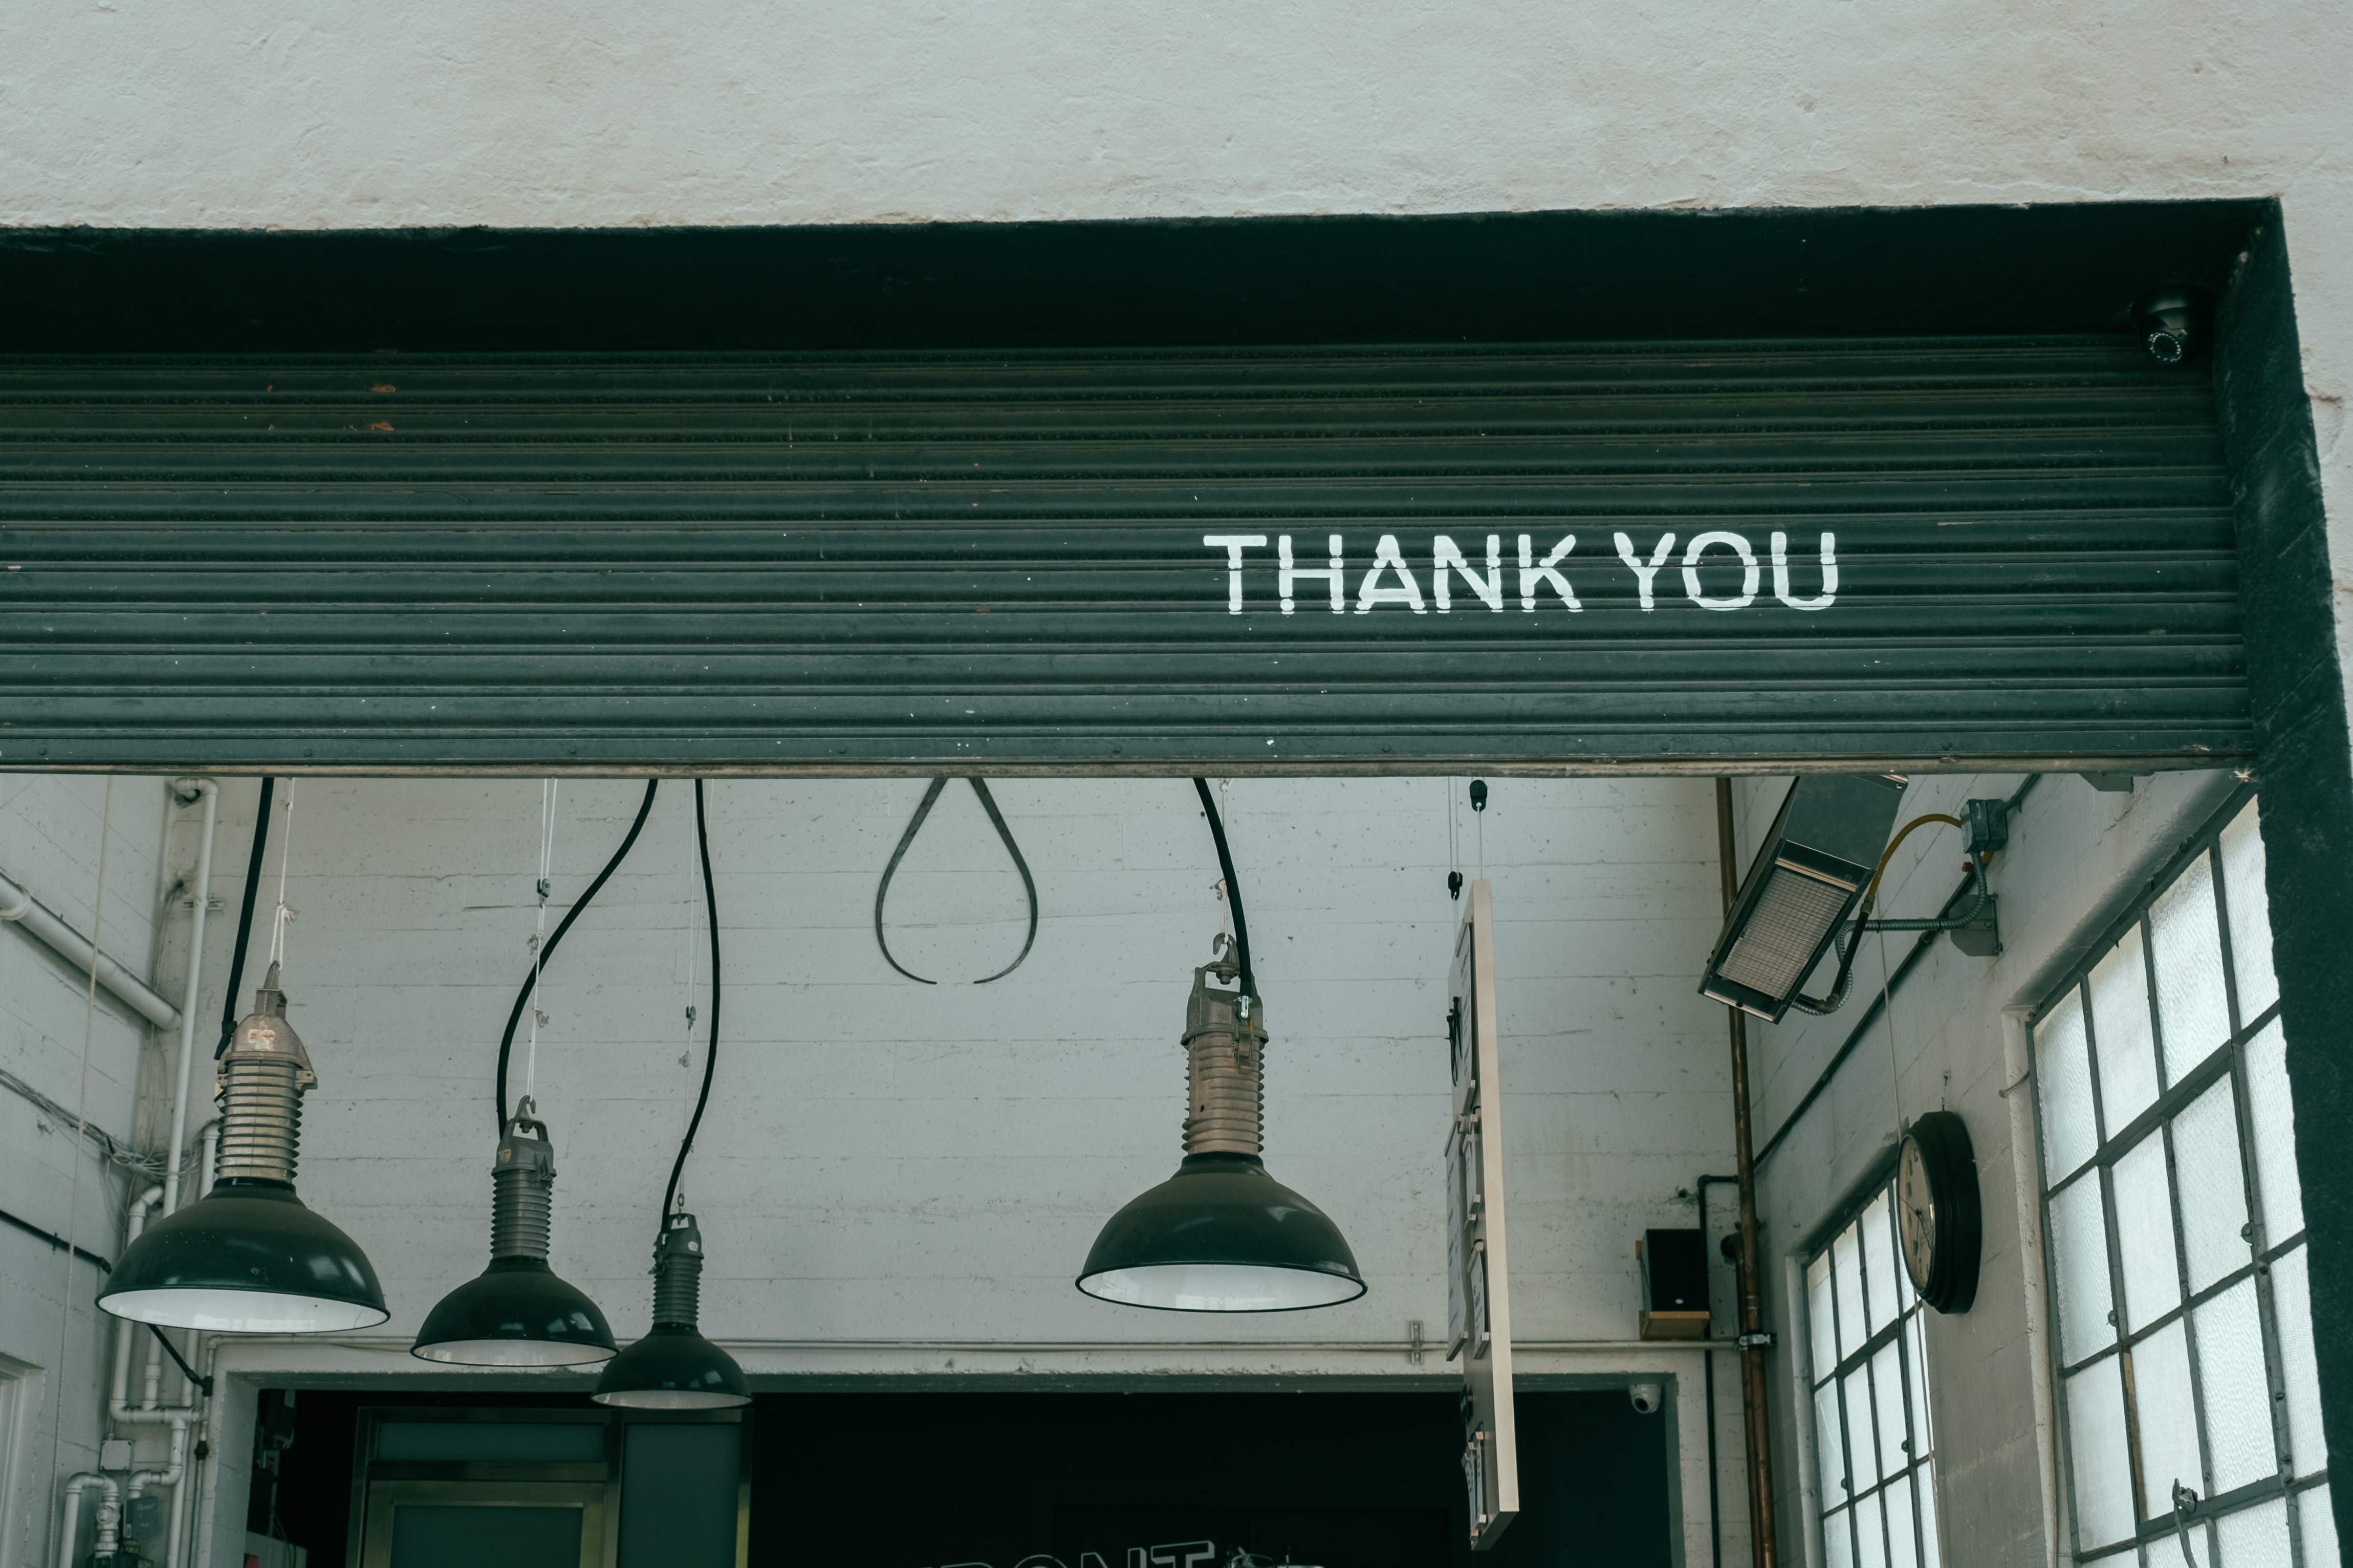
signage, font, architecture, facade, window, building